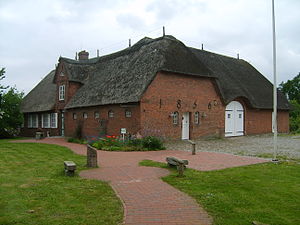
Læk / Billeder
Læk er en by og kommune i det nordvestlige Sydslesvig. Administrativt hører kommunen under Nordfrislands kreds i den nordtyske delstat Slesvig-Holsten. I kirkelig henseende hører Læk under Læk Sogn. Sognet lå i Kær Herred, da området tilhørte Danmark.